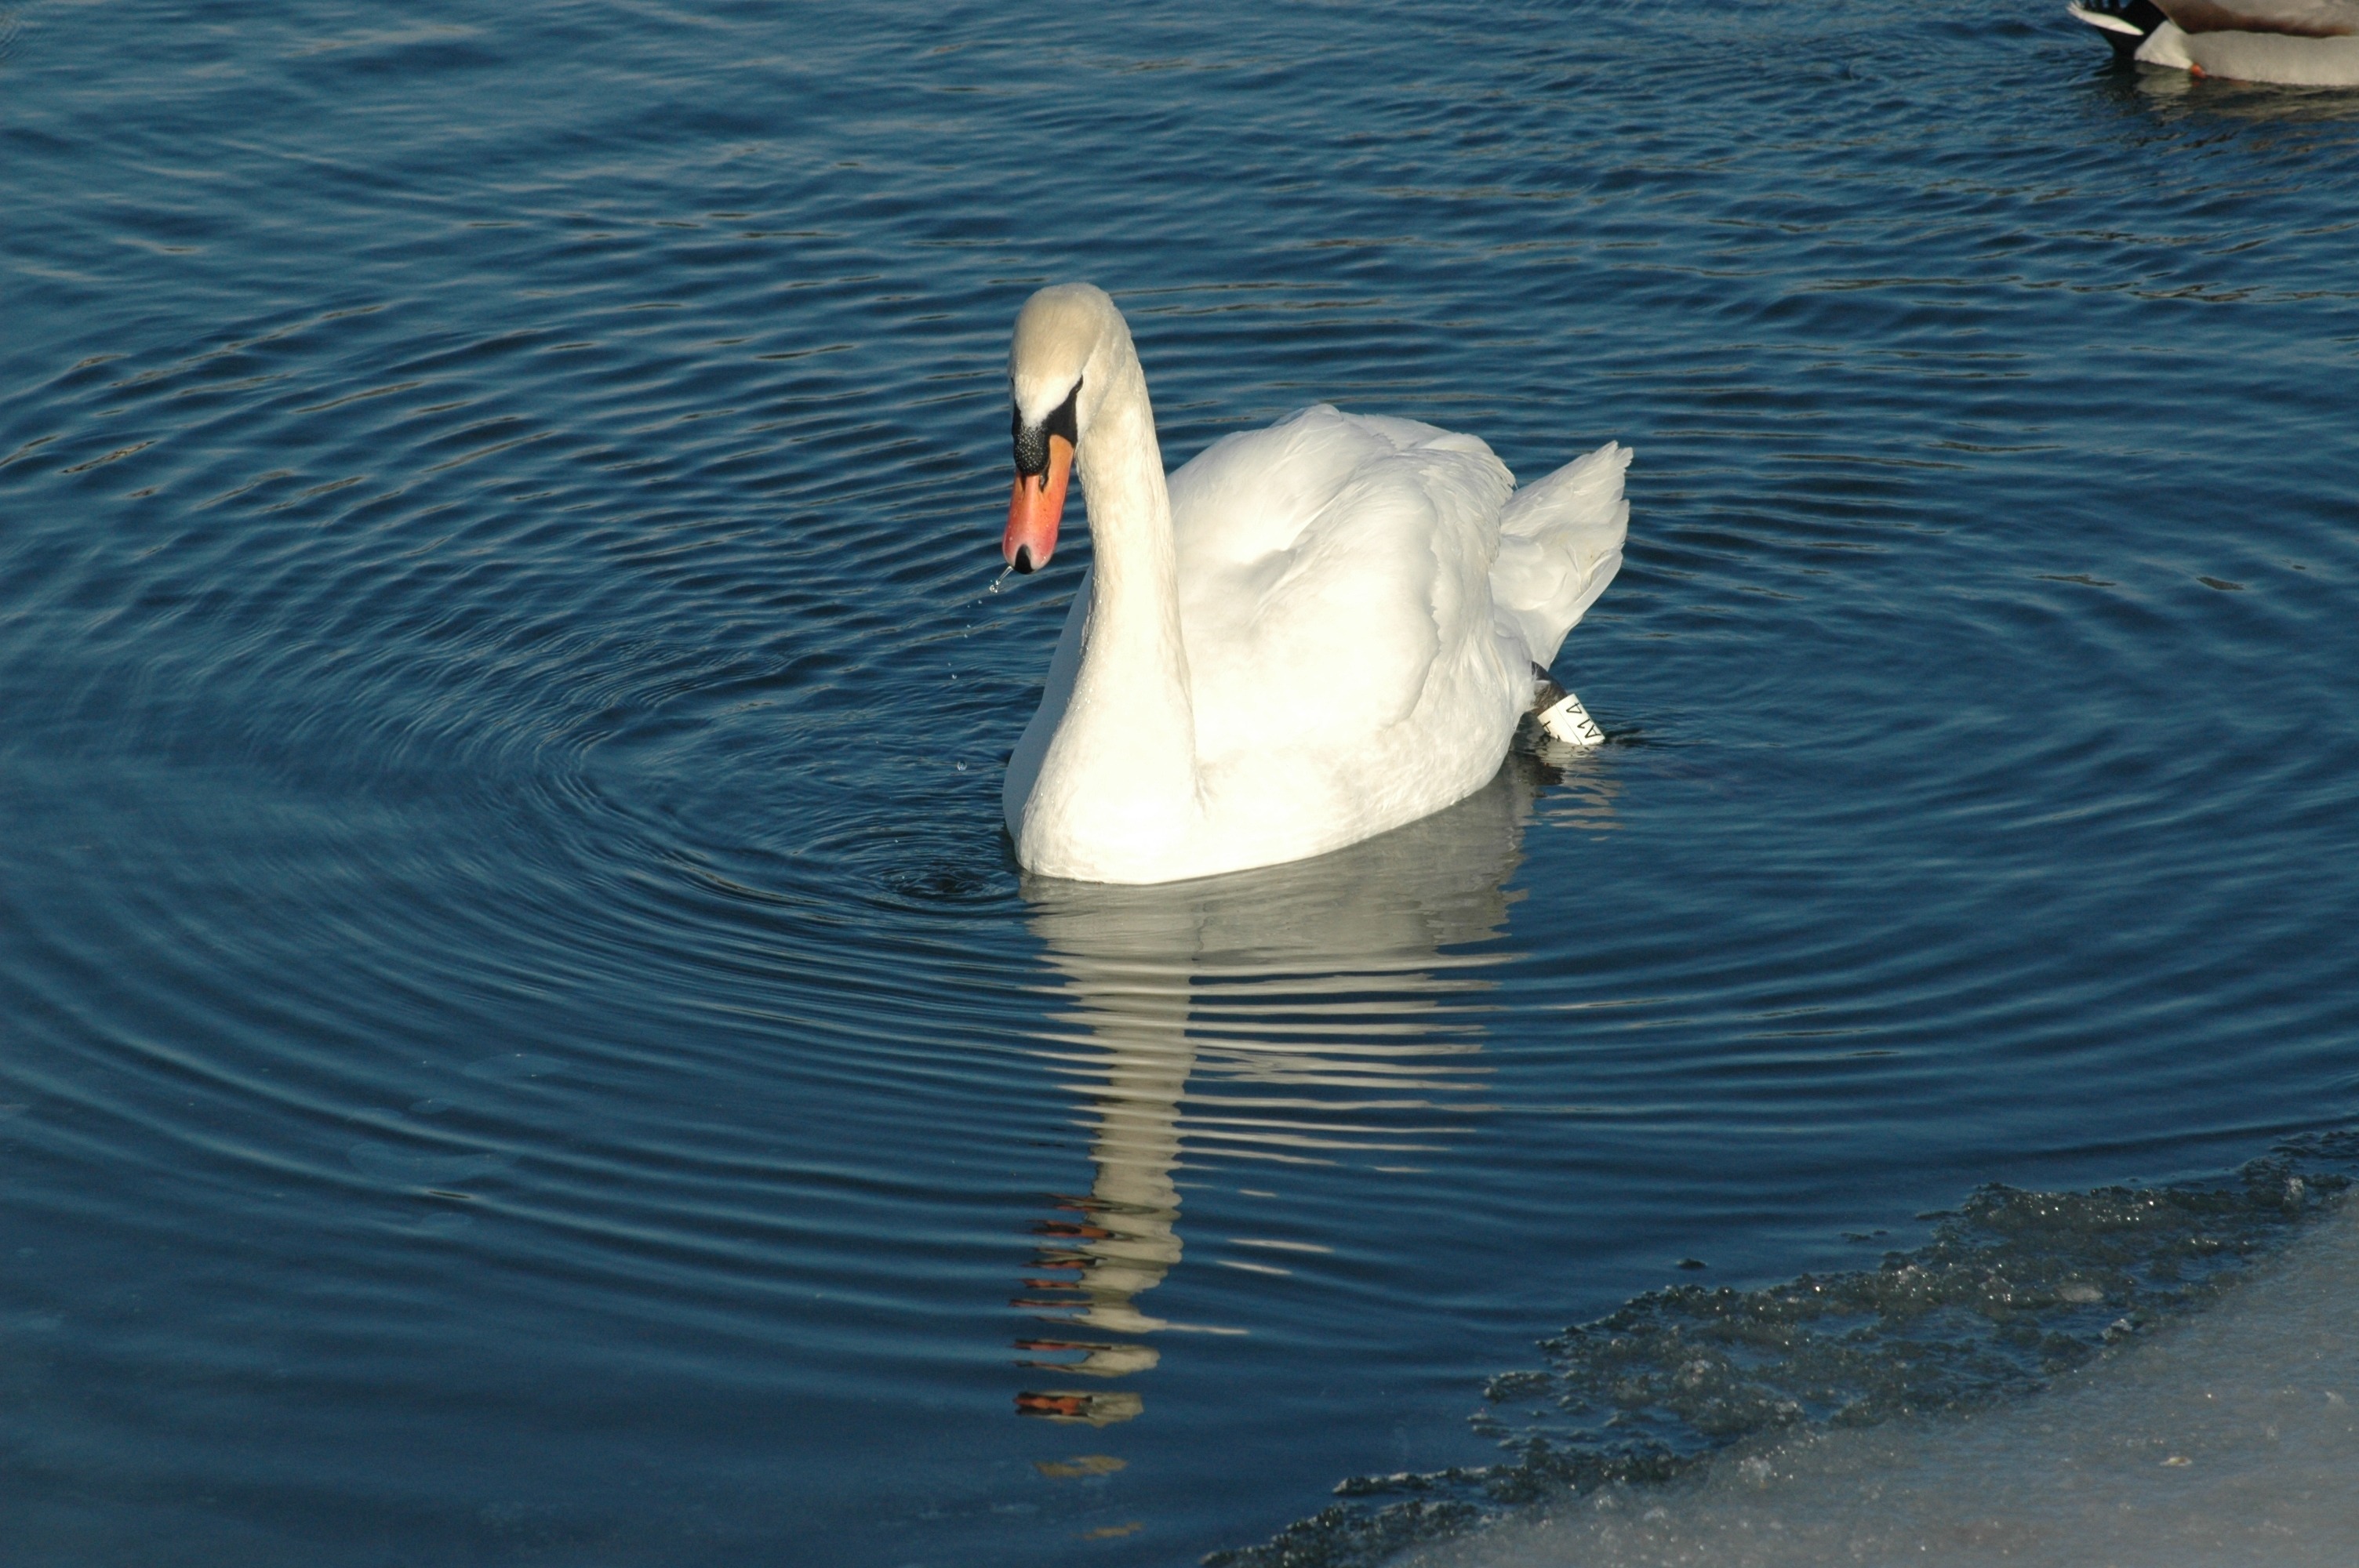
water, nature, winter, bird, wing, river, reflection, swan, duck, animals, vertebrate, waterfowl, water bird, ducks geese and swans